Pont-Céard railway station

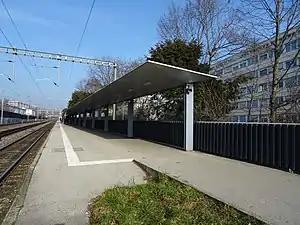
The station platform in 2020

Pont-Céard railway station is a railway station in the municipality of Versoix, in the Swiss canton of Geneva. It is an intermediate stop on the standard gauge Lausanne–Geneva line of Swiss Federal Railways.